April Showers Bring May Flowers

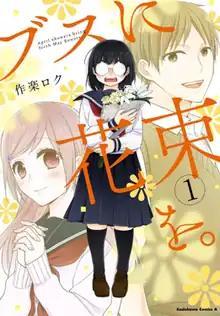
First volume cover, featuring (from left to right) Sumire Uguisudani, Hana Tabata, and Yosuke Ueno

is a Japanese manga series written and illustrated by Roku Sakura. It was serialized in Kadokawa Shoten's manga magazine "Young Ace" from April 2016 to September 2022, with its chapters collected in 12 volumes. An anime television series adaptation produced by Silver Link premiered in July 2025.